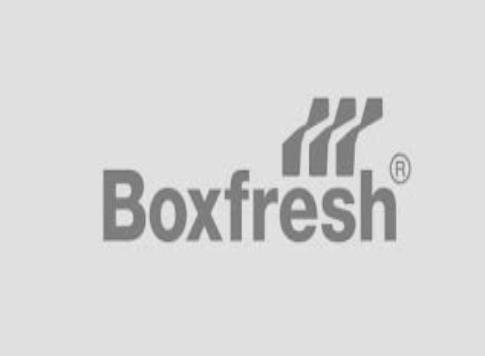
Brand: Boxfresh
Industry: Clothes